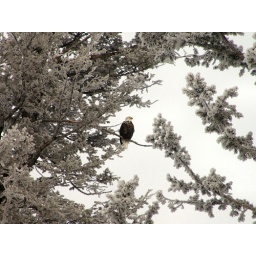
This Bald Eagle was sitting on a tree branch beside a river in Yellowstone National Park